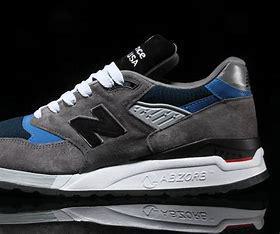
Brand: New
Model: Balance 998